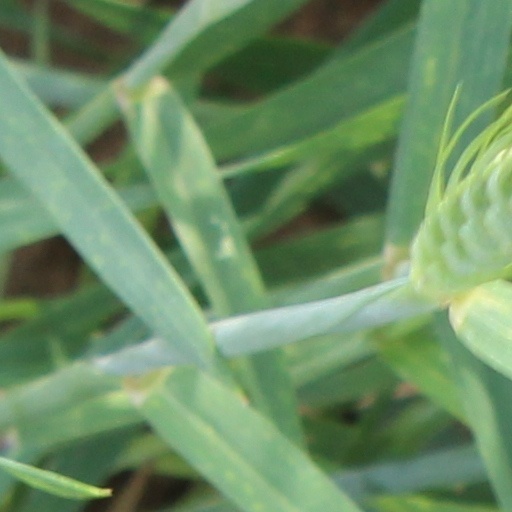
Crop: wheat